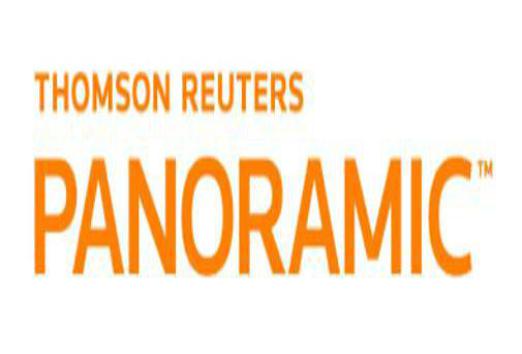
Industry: Others